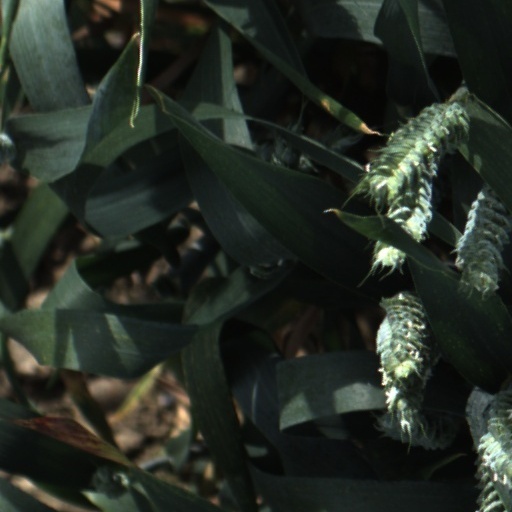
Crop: wheat